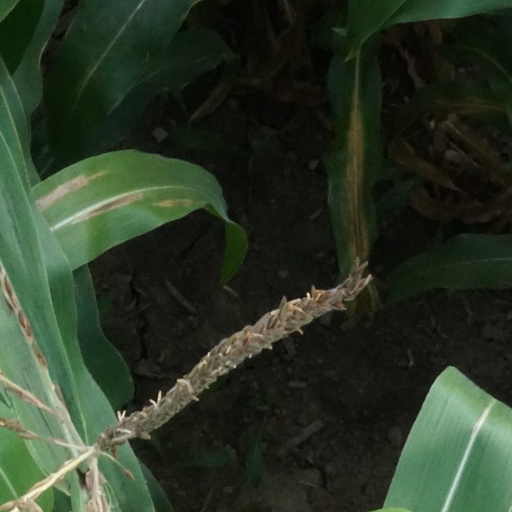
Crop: maize; corn